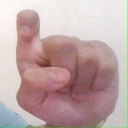
अक्षर: इ